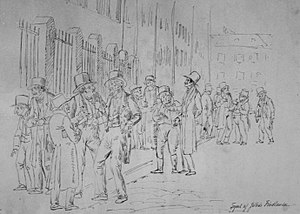
Julius Friedlænder
Tegning af Julius Friedlænder 1860: Jøder udenfor Synagogen i Krystalgade
Julius Friedlænder var en dansk genremaler.